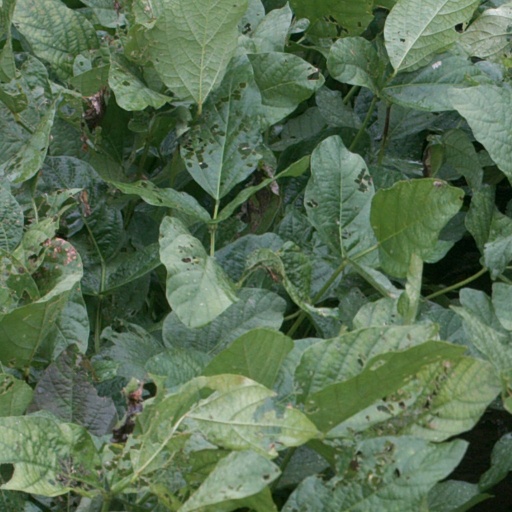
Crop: soybean